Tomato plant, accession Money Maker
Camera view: bottom (45 deg); turntable rotation: 180 degrees
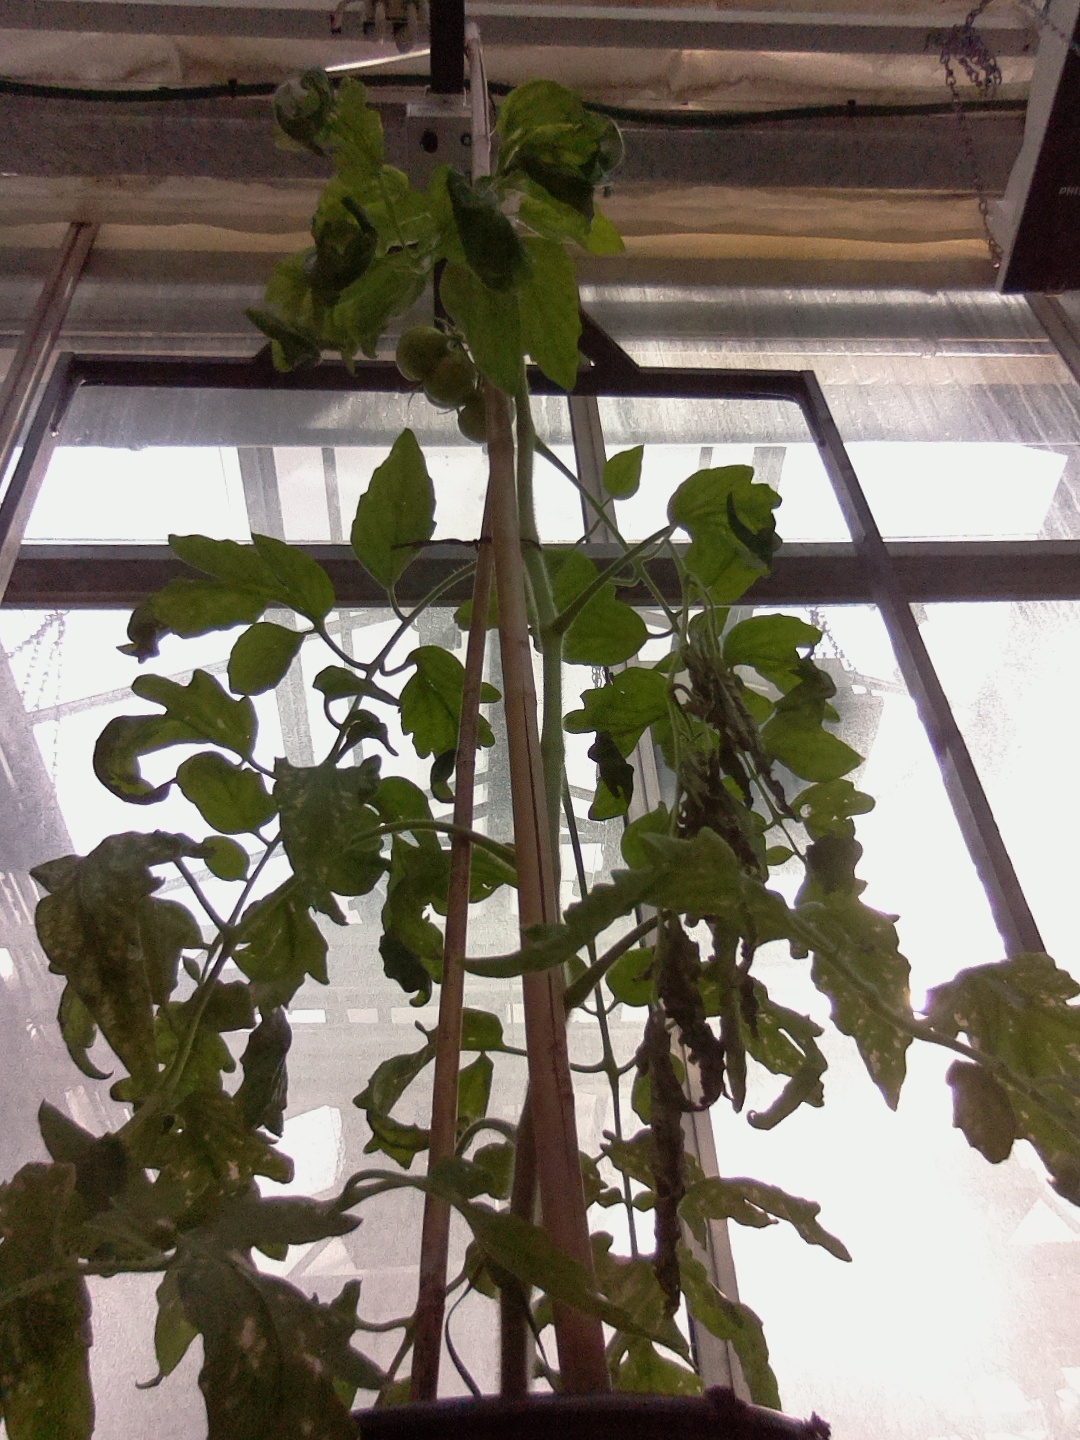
BBCH growth stage 73: 30%-40% of final fruit size